Charles-Alexandre Léon Durand Linois

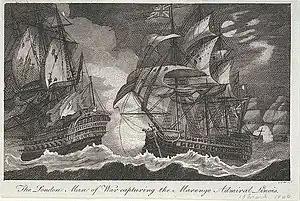
HMS "London" capturing Linois' flagship "Marengo" on 13 March 1806

In June, Linois embarked on a second cruise, this time minus the 40-gun Belle Poule, which was despatched on a separate mission. Setting out in "Marengo" with the 44-gun "Atalante" and "Semillante", Linois first scoured the channel between Mozambique and Madagascar, before crossing the Indian Ocean to patrol the waters around Ceylon. After taking some lucrative prizes, Linois headed up the Coromandel Coast to Vizagapatam, having heard about a British convoy heading there. The French squadron arrived on 15 September to find two British east indiamen loading in the roadstead, under the protection of the 50-gun and 3 guns on the shore. Linois was cautious and, after "Atalante" had been chased off, decided to engage "Centurion" from distance. The damage inflicted by both ships therefore was superficial but while "Centurion" was occupied, "Semilante" was able to capture one of the indiaman and drive the other onto the shore. On the return journey, Linois' ships took another prize, and arrived at Ile de France on 1 November, to find "Belle Poule" with a capture of her own.